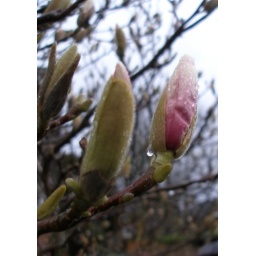
In a couple of days, this tree will be a picture - hope the flowers dont get spoiled by the rain.